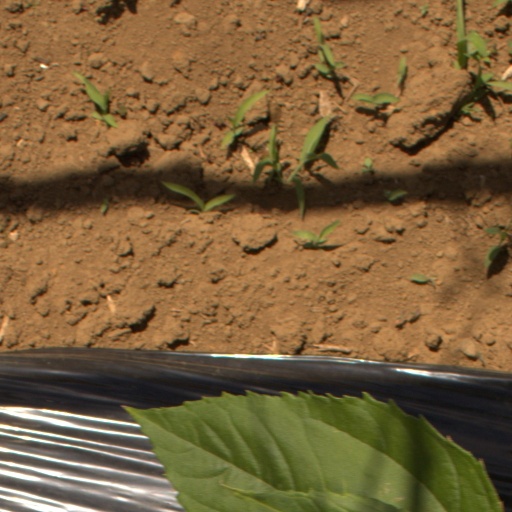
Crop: Jerusalem artichoke